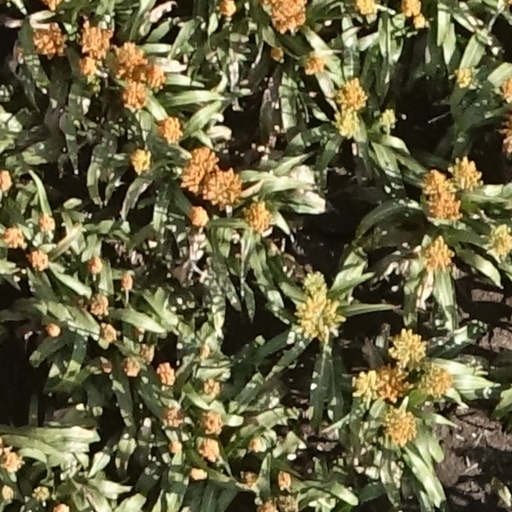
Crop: sorghum